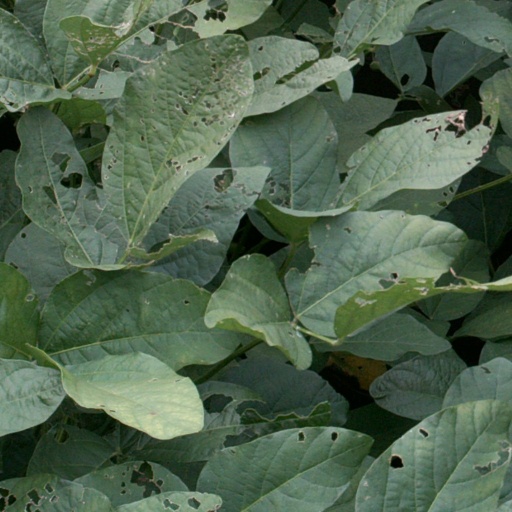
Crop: soybean